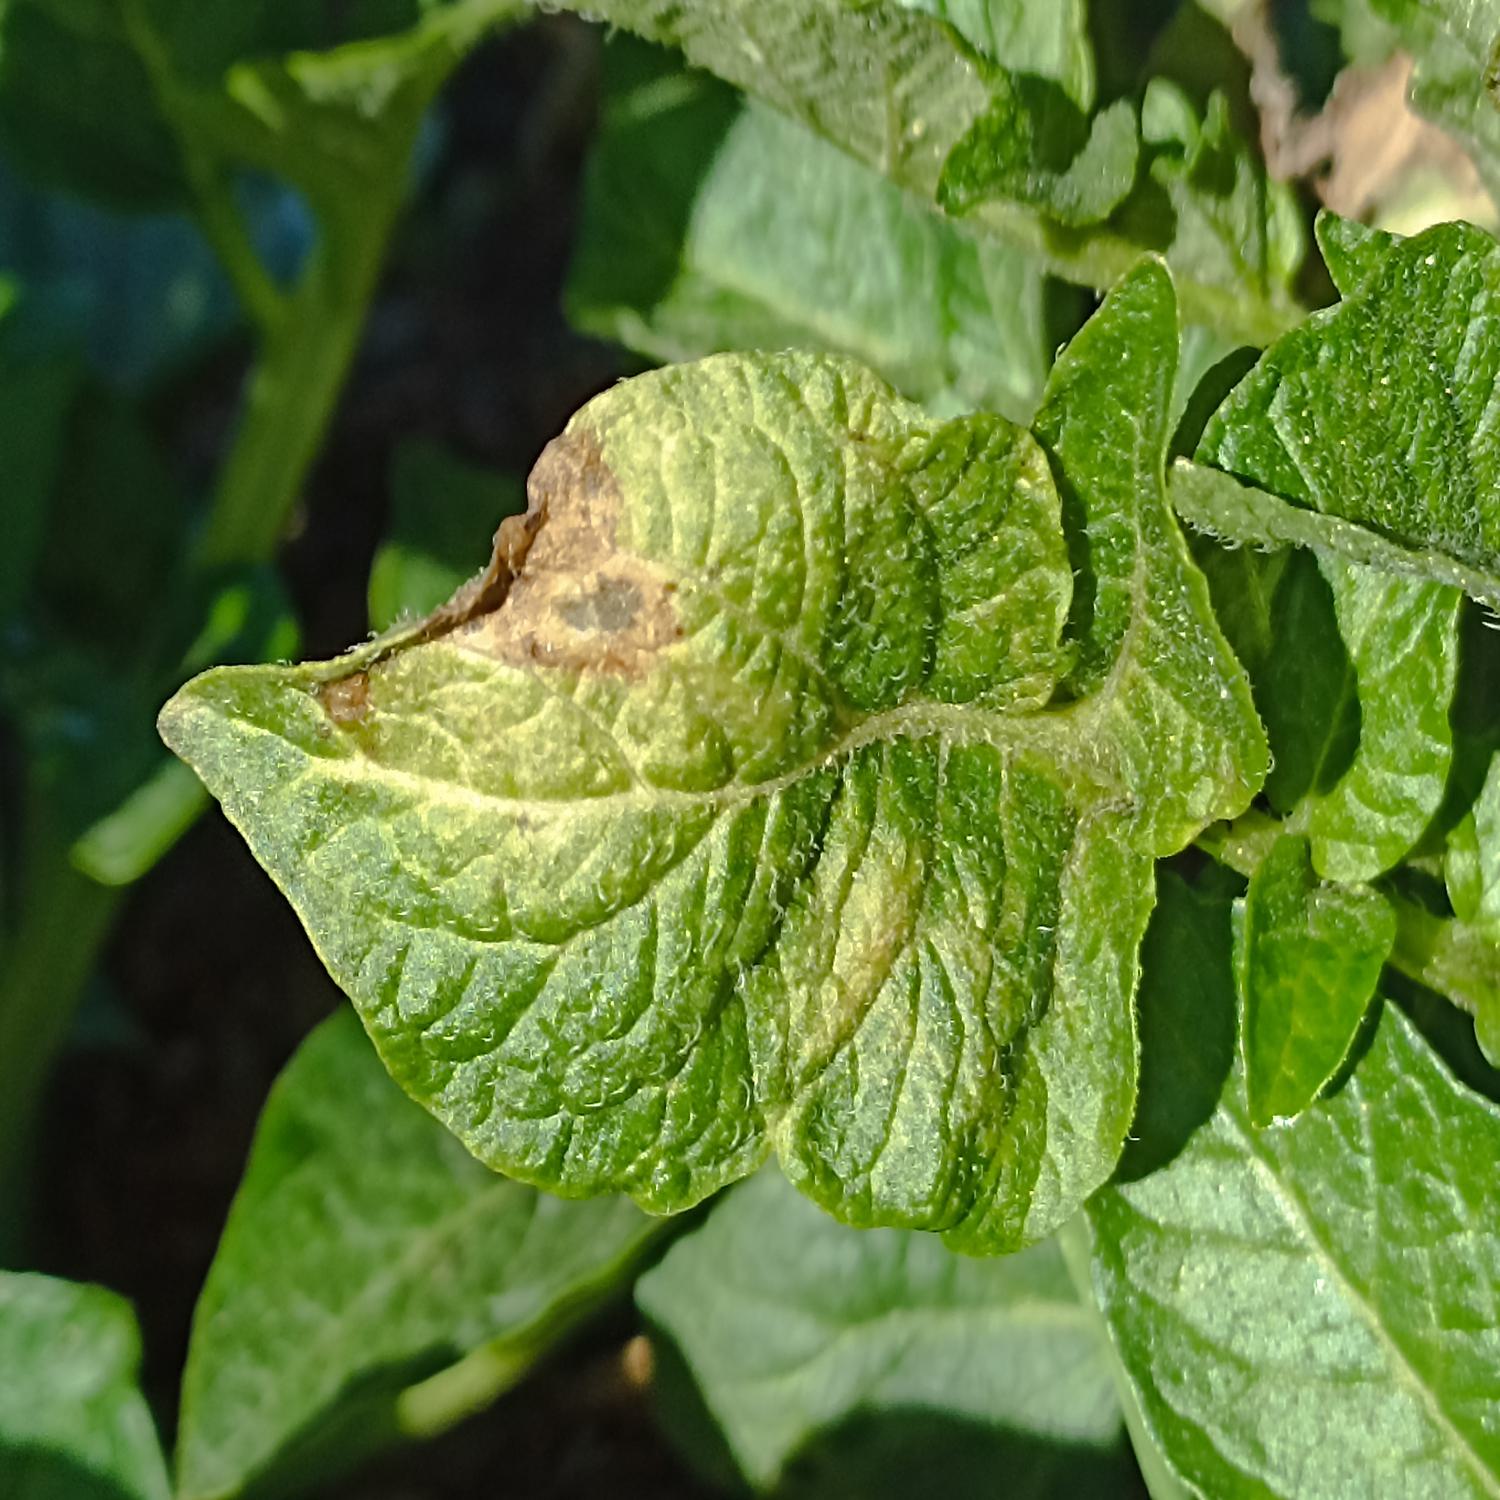
Label: Phytopthora